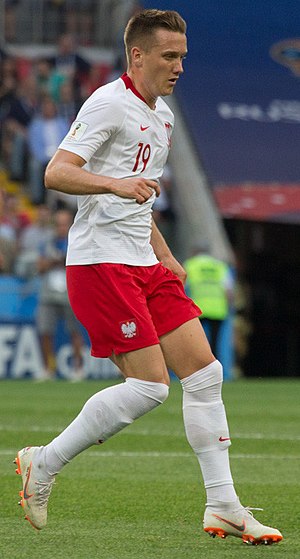
Piotr Zieliński
Piotr Zieliński er en polsk fodboldspiller, der spiller som midtbanespiller i SSC Napoli.